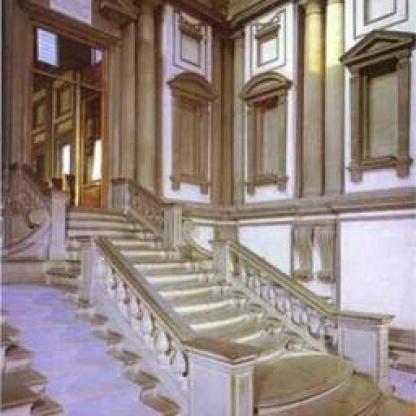
Scene: Indoor